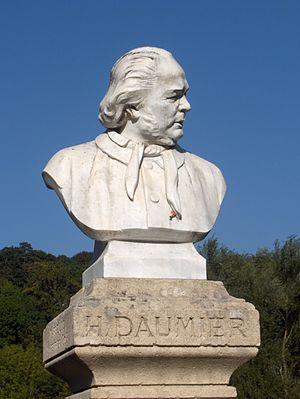
Valmondois est une commune française du Val-d'Oise située dans la vallée du Sausseron, confluent de l'Oise.
Adolphe-Victor Geoffroy-Dechaume, dit Victor Geoffroy-Dechaume, né à Paris le 25 septembre 1816 et mort à Valmondois le 25 août 1892, est un sculpteur et orfèvre français.
Cet article recense les œuvres d'art dans l'espace public du Val-d'Oise, en France.